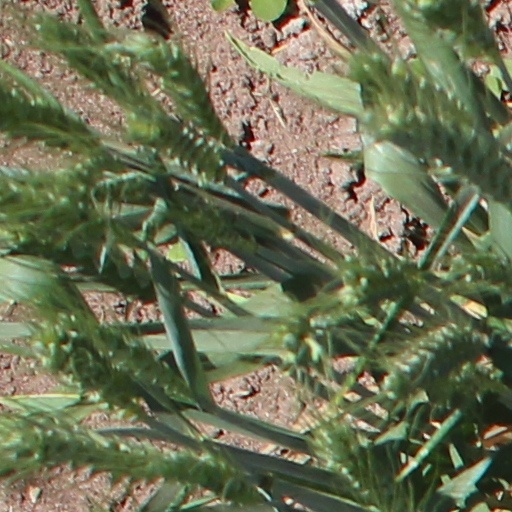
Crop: wheat